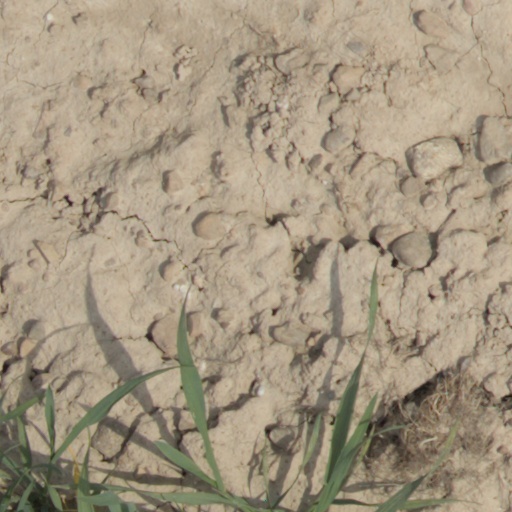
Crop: wheat